Sarnen

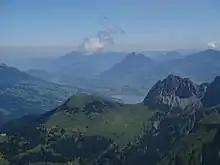
View from Brienzer Rothorn with Sarnen and Lake Sarnen in the background

Sarnen is situated at an altitude of on the northern shore of Lake Sarnen along the outflow of the Sarner Aa. Lake Sarnen covers approximately an area of . The town is surrounded by mountain chains and a protected bog can be found nearby. The most well-known mountain close to Sarnen is Mount Pilatus with an elevation of .